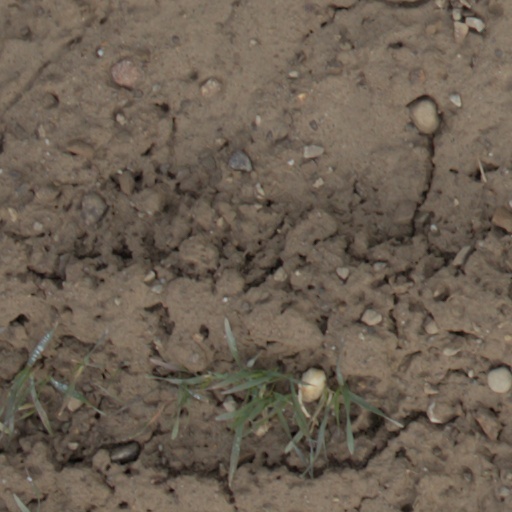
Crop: wheat